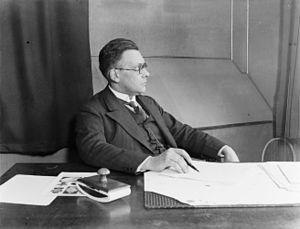
Jan Pieter Marie Laurens de Vries est un linguiste et mythographe néerlandais, spécialiste de la mythologie germanique et de la mythologie celtique. Professeur à l'Université de Leyde de 1926 à 1945, il est l'auteur de nombreux travaux de référence, toujours utilisés aujourd'hui.